Schloss Weißenstein

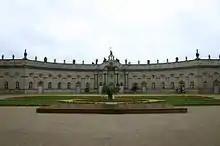
Marstall

The grand staircase extends through all three floors of the main pavilion. As suggested by Hildebrandt, galleries overlook the stairwell on both upper floors. The large ceiling fresco by Johann Rudolf Byss (1713), who later became the director of the palace gallery of paintings, shows the four then known continents, around a central sun wagon of Phoebus Apollo. Sculptures (Jupiter, Juno, Urania and Cosmos) were made by Zammels. The vases, putti and pair of children are by P. Benkert and his workshop. Stucco work was done by Daniel Schenk. Painted railings that extend the real architectural features are by Marchini.